Cameron Murray (footballer)

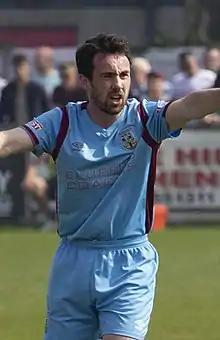
Murray playing for Weymouth in 2019

Cameron Lochiel Murray (born 21 March 1995) is a semi-professional footballer who plays as a midfielder for Southern League club Poole Town. He started his senior career with York City in 2013.